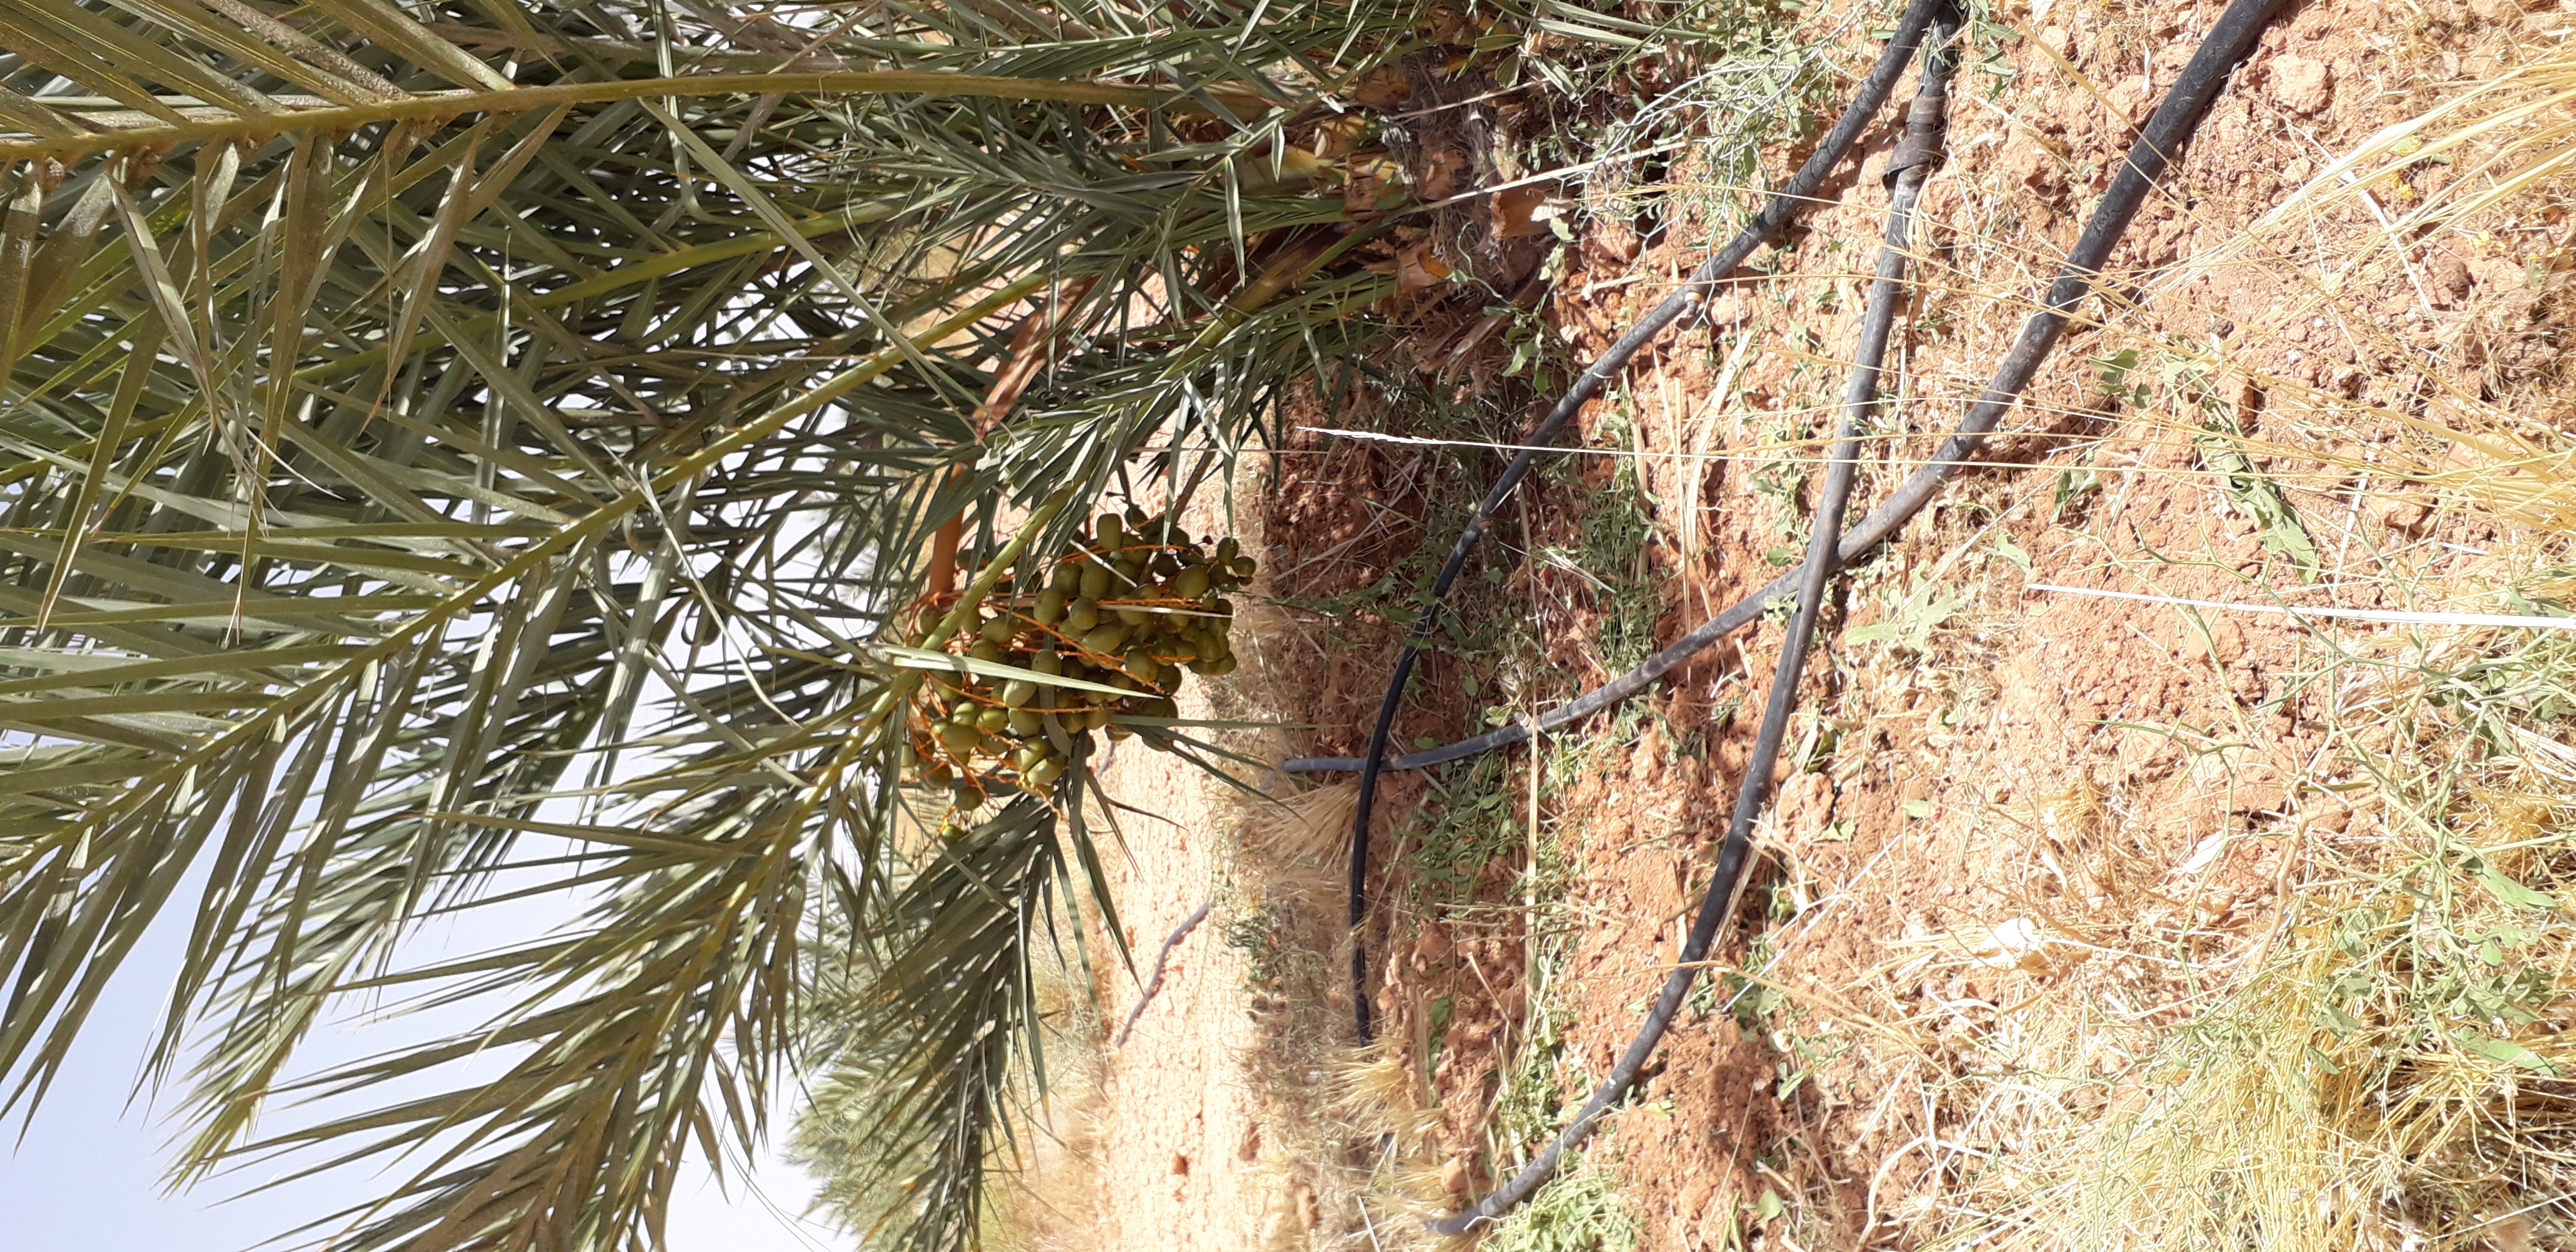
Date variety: Boufagous